Marylebone Cricket Club

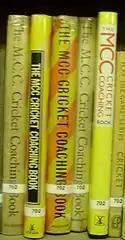
MCC coaching manuals

MCC has long had a deep involvement in coaching cricket. The club's head coach leads an extensive operation involving the running of an indoor-cricket school and a team of coaches in England and around the world. The club has traditionally produced a coaching manual, the "MCC Cricket Coaching Book", a bible for cricket skills, and runs training programmes for young cricketers, including many at its Lord's Indoor Centre. MCC continues to tour around England, playing matches against various state and private schools. This tradition has been followed since the 19th century. The club has other sporting interests with both a real tennis and a squash court on site at Lord's, and golf, chess, bridge and backgammon societies.